Bob Mann (American football)

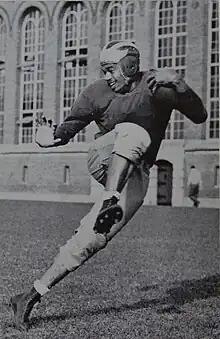
Mann in his football gear posing as if he is running

Mann transferred to the University of Michigan in 1944, where his father hoped that he would attend the university's medical program. He joined the football team as a walk-on and was one of only two African American players (Gene Derricotte was the other) on the 1944 Michigan Wolverines football team. Mann served in the Navy from 1944 until the end of World War II, although he was stationed in Staten Island and was not deployed overseas. After his service, he returned to Michigan in 1946.